Tornado outbreak sequence of April 4–7, 2022

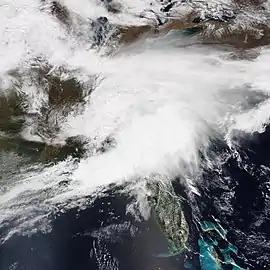

For the third time in a three-week period, environmental conditions across the Southeastern United States became favorable for a widespread severe weather and tornado outbreak during the early days of April. For days, forecasters at the Storm Prediction Center advertised the eastward progression of a broad upper-level trough into the South Plains region. As this occurred, they forecasted the development of an area of low pressure in northwestern Texas along a stalled front. To the south of this northward-propagating boundary, surface temperatures rose to around while rapidly-cooling air aloft led to the development of 1,500–2,000 J/kg mid-level convective available potential energy (CAPE). With modest advection of warm air and an eroding capping inversion, widespread convective development overspread northwestern Texas and southwestern Oklahoma, with a primary risk of very large hail and damaging wind gusts. Farther southeast in the vicinity of the Dallas–Fort Worth metroplex, forecasters warned of the potential for a higher tornadic threat given an approaching shortwave trough, better northward transport of moisture, and a strengthening of low-level wind fields. A long-lived embedded supercell developed south of the metroplex, producing multiple tornadoes. One of tornadoes reached EF2 intensity near Egan, causing severe damage and injuring one person. Otherwise, widespread convective activity congealed into a southeast-moving mesoscale convective system across eastern Texas and Louisiana through the overnight hours, where the SPC had placed a level 3 Enhanced risk for the threat of damaging winds. Dozens of severe wind gusts were recorded.